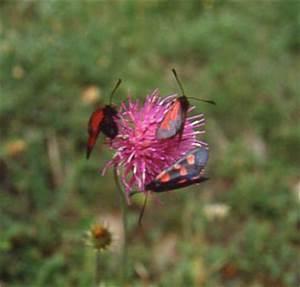
butterfly